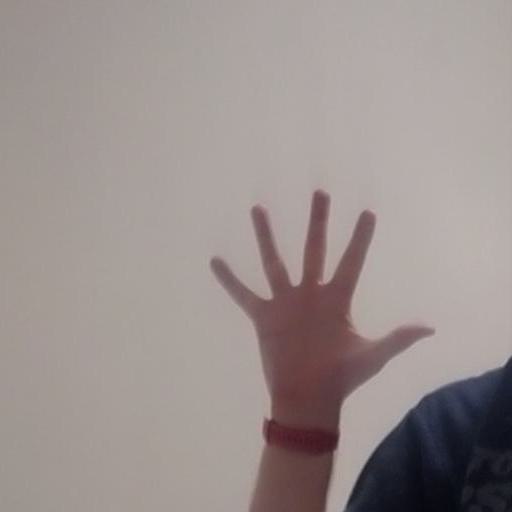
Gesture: palm